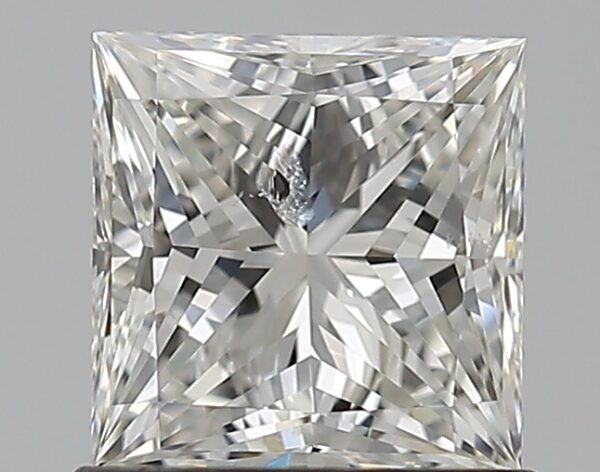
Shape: princess
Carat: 0.97
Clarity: SI2
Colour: G
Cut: EX
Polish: VG
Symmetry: VG
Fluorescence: N
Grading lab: IGI
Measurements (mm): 5.59 x 5.47 x 3.72